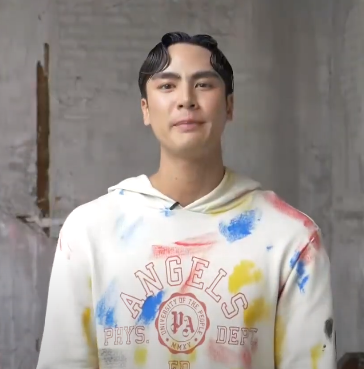
ภาณุวัฒน์ เปรมมณีนันท์

| name = ภาณุวัฒน์ เปรมมณีนันท์
| image = ภาณุวัฒน์ เปรมมณีนันท์ (ไอซ์) Happy New Year 2023.png
| image_size = 220px
| module2 = Infobox YouTube personality|embed=yes
| channels = IcePanuwat
| years_active = พ.ศ. 2566–ปัจจุบัน
| birth_place = จังหวัดชลบุรี ประเทศไทย
| education = มหาวิทยาลัยศรีปทุม
| years_active = พ.ศ. 2561−ปัจจุบัน
| agent = ช่อง 3 เอชดี|ช่อง 3 (2563−ปัจจุบัน)
ภาณุวัฒน์ เปรมมณีนันท์ (เกิด 17 กันยายน พ.ศ. 2538) ชื่อเล่น ไอซ์ เป็นนักแสดงและนายแบบชาวไทย สังกัดช่อง 3 เอชดี|สถานีวิทยุโทรทัศน์ไทยทีวีสีช่อง 3 เป็นที่รู้จักกับบทบาท "กันตพล" จากละครเรื่อง "ทุ่งเสน่หา|วาสนารัก" (2563)
==ประวัติ==
ภาณุวัฒน์ เปรมมณีนันท์ เกิด 17 กันยายน พ.ศ. 2538 ชื่อเล่น ไอซ์ จบการศึกษาระดับปริญญาตรี คณะนิเทศศาสตร์ มหาวิทยาลัยศรีปทุม ตอนอายุ 16 ปี มีความฝันอยากทำงานในวงการบันเทิง เพื่อจะได้มีรายได้แบ่งเบาภาระครอบครัว จึงได้สมัครและเข้ามาอยู่ในสังกัด ปิ๊ก ฌาณฉลาด ทวีทรัพย์ หลังจากนั้นได้เรียนรู้ฝึกฝนทั้ง เดินแบบ ร้องเพลง เต้น เป็นเวลา 2 ปี จนได้มีโอกาสแสดงซีรีส์เรื่องแรก Social Death Vote และปี​พ.ศ. 2563 ได้เซ็นสัญญาเป็นนักแสดงสังกัด​ช่อง 3 เอชดี|สถานีวิทยุโทรทัศน์ไทยทีวีสีช่อง 3 ขึ้นแท่นเป็นพระเอกหลังข่าวเรื่องแรกคือ "ทุ่งเสน่หา|วาสนารัก" ตามมาด้วยปี​พ.ศ. 2565​ บทพระรอง​ ละครก่อนข่าวเรื่อง​ อ้ายข่อยฮักเจ้า|อ้าย​ข่อยฮักเจ้า​ และ​ปี พ.ศ. 2566​ บทบาทพระเอก​อีกครั้งในเรื่อง​ ชายแพศยา​, เงารักลวงใจ|กลเกมรัก​ และรอออกอากาศละครเรื่อง​ เงิน งาน ความรัก​ ประวัติ "ไอซ์ ภาณุวัฒน์" หนุ่มหล่อเซอร์สุดเท่ จากรั้วศรีปทุม
==ผลงาน==
===ละครโทรทัศน์===
* ละครโทรทัศน์ทั้งหมดด้านล่างนี้ออกอากาศทางช่อง 3 เอชดี|สถานีวิทยุโทรทัศน์ไทยทีวีสีช่อง 3
|class="wikitable"
! พ.ศ. !! เรื่อง !! บทบาท
|-
| rowspan = "1" align = "center"| 2563
| align = "center"| "ทุ่งเสน่หา|วาสนารัก"
| align = "center"| กันตพล สมัครเขตกรณ์ (กันต์)
|-
| rowspan = "1" align = "center"| 2565
| align = "center"| "อ้ายข่อยฮักเจ้า"
| align = "center"| ภูดนัย ดำรงเกียรติ (ภู)
|-
| rowspan="3" align="center" | 2566
| align = "center"| "ชายแพศยา"
| align = "center"| ณพงศ์ วีระพัฒนไพศาล (พงศ์)
|-
| align = "center" | "เกมรักทรยศ"
| align = "center" | พิธา ​(รับเชิญ)
|-
| align = "center"| "กลเกมรัก"
| align = "center"| ภีม กำธรภูวนาท
|-
| rowspan="3" ​
| align="center" | "เก็บแผ่นดิน​"
| align="center" | มินทะดา
|-
| align="center" | "พยัคฆ์ร้ายซ่อนลาย"
| align="center" | ไทกะ
|-
| align="center" | "เงิน งาน ความรัก"
| align="center" | สหรัฐ (เซนต์)
|-​
| rowspan="1" ​
| align="center" | "เจ้าคุณพี่กับอีนางคำดวง"
| align="center" | คุณพระสมิง
|-​
| ​
| align="center" | "ดวงใจเจ้าเอ๋ย"
| align="center" | เลียว
|
===ซีรีส์===
=== เพลง ===
=== การแสดงสด ===
* Channel 3 Super Fan Live! : SUPERNOVA คอนเสิร์ตระเบิดจักรวาล
==รางวัล==
| class="wikitable" style = "text-align:center"
! พ.ศ. !! รางวัล !! สาขา !! ผล !! ผลงานที่เข้าชิง
|-
| 2562 || Thailand Digital Awards 2019 || นักแสดงดาวรุ่งชายดีเด่น || ​ || "Social Death Vote"
|
==อ้างอิง==

==แหล่งข้อมูลอื่น==
*
หมวดหมู่:บุคคลจากจังหวัดชลบุรี
หมวดหมู่:บุคคลจากมหาวิทยาลัยศรีปทุม
หมวดหมู่:บุคคลจากคณะนิเทศศาสตร์ มหาวิทยาลัยศรีปทุม
หมวดหมู่:นักแสดงสังกัดช่อง 3
หมวดหมู่:นักแสดงชายชาวไทย
หมวดหมู่:นักแสดงละครโทรทัศน์ชายชาวไทย
หมวดหมู่:นายแบบไทย
หมวดหมู่:ยูทูบเบอร์ชาวไทย
หมวดหมู่:นักแสดงชายชาวไทยในศตวรรษที่ 21